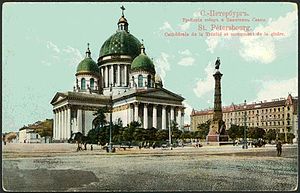
Treenighedskatedralen (Sankt Petersborg) / Historie / Bygning af den nuværende kirke
Treenighedskatedralen i Skt. Petersborg repræsenterer et højdepunkt i russisk neoklassicisme.
Treenighedskatedralen i Sankt Petersborg, også kaldet Troitskijkatedralen blev bygget i perioden 1828 til 1835. Den er tegnet af den russiske arkitekt Vasilij Stasov. Katedralen, som kan rumme 3000 besøgende, er for nylig begyndt at blive restaureret til sin prærevolutionære tilstand efter at være blevet forsømt i mange år. Til ære for sejren i den russisk-tyrkiske krig, blev der i 1886 opsat et mindesmærke på katedralens facade. Katedralen kom på UNESCOs Verdensarvsliste i 1990.